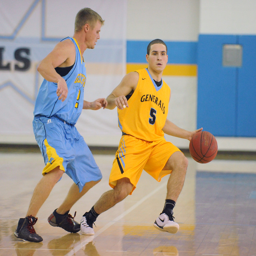
person , right , holds off person as he brings the ball up the floor .